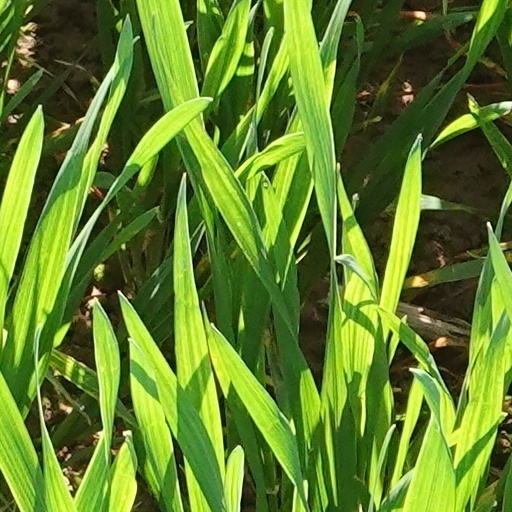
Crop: wheat